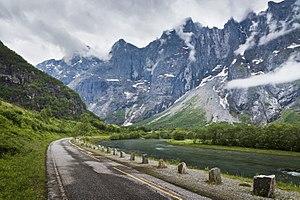
La Rauma est un fleuve norvégien d'une longueur de 76 km qui coule dans le comté d'Oppland et le comté de Møre og Romsdal. Elle se jette dans le Romsdalsfjord.